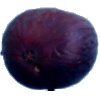
Label: Fig 1